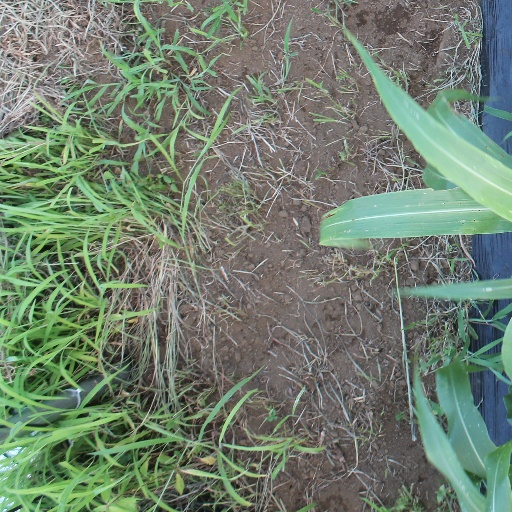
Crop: sorghum